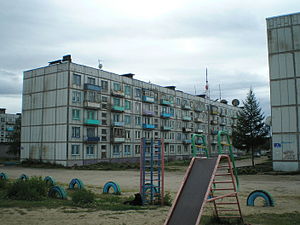
Alakurtti
Alakurtti er en by på 6.671 indbyggere, beliggende på Kolahalvøen i Murmansk oblast, det nordvestlige Rusland. Alakurtti administreres fra Kandalaksja. Byen var indtil 1940 del af den finske laplandsprovins.